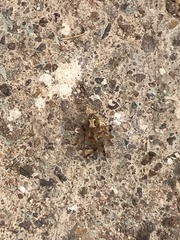
Species: Lactrodectus_hesperus